Bayou virus

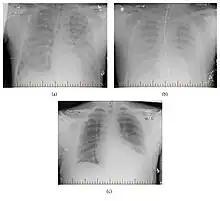
Radiographic progression of hantavirus pulmonary syndrome in patient.

Diagnosis primarily relies on molecular methods, such as reverse transcription-polymerase chain reaction (RT-PCR), which can detect hantavirus RNA in blood or tissue samples. Molecular diagnostics are essential due to BAYV's genetic similarity to other hantaviruses, which makes serological distinction challenging. Additionally, the early symptoms of HPS are non-specific and general, making the genetic diagnostic techniques even more critical.